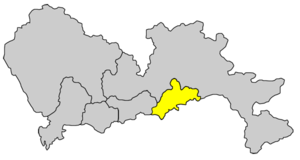
Le district de Yantian est l'une des huit subdivisions administratives de la ville de Shenzhen dans la province du Guangdong en Chine.